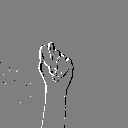
ASL letter: t